Georgian manuscripts of Saint Paul's letters

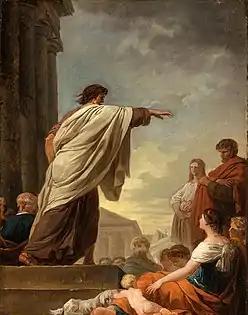
Paul the Apostle

Paul's epistles are Paul the Apostle's letters, which are among the most important parts of New Testament. In those letters are told old Christian dogmas, which preceded the development of the religion. The first versions of The epistles are preserved in the form of manuscripts. They are created between X-XIV centuries in various churches and monasteries. Under those circumstances, they differ from each other both sides in content (structural) and morphological-orthographic. As soon as the state symbols were formed in Georgia, the country chose the European path, striving for its values. In the second and third centuries, Christianity evolved in Europe, which changed their political life as well. Therefore, for Georgia, Christianity was not only a precondition for religion but also for political stability.